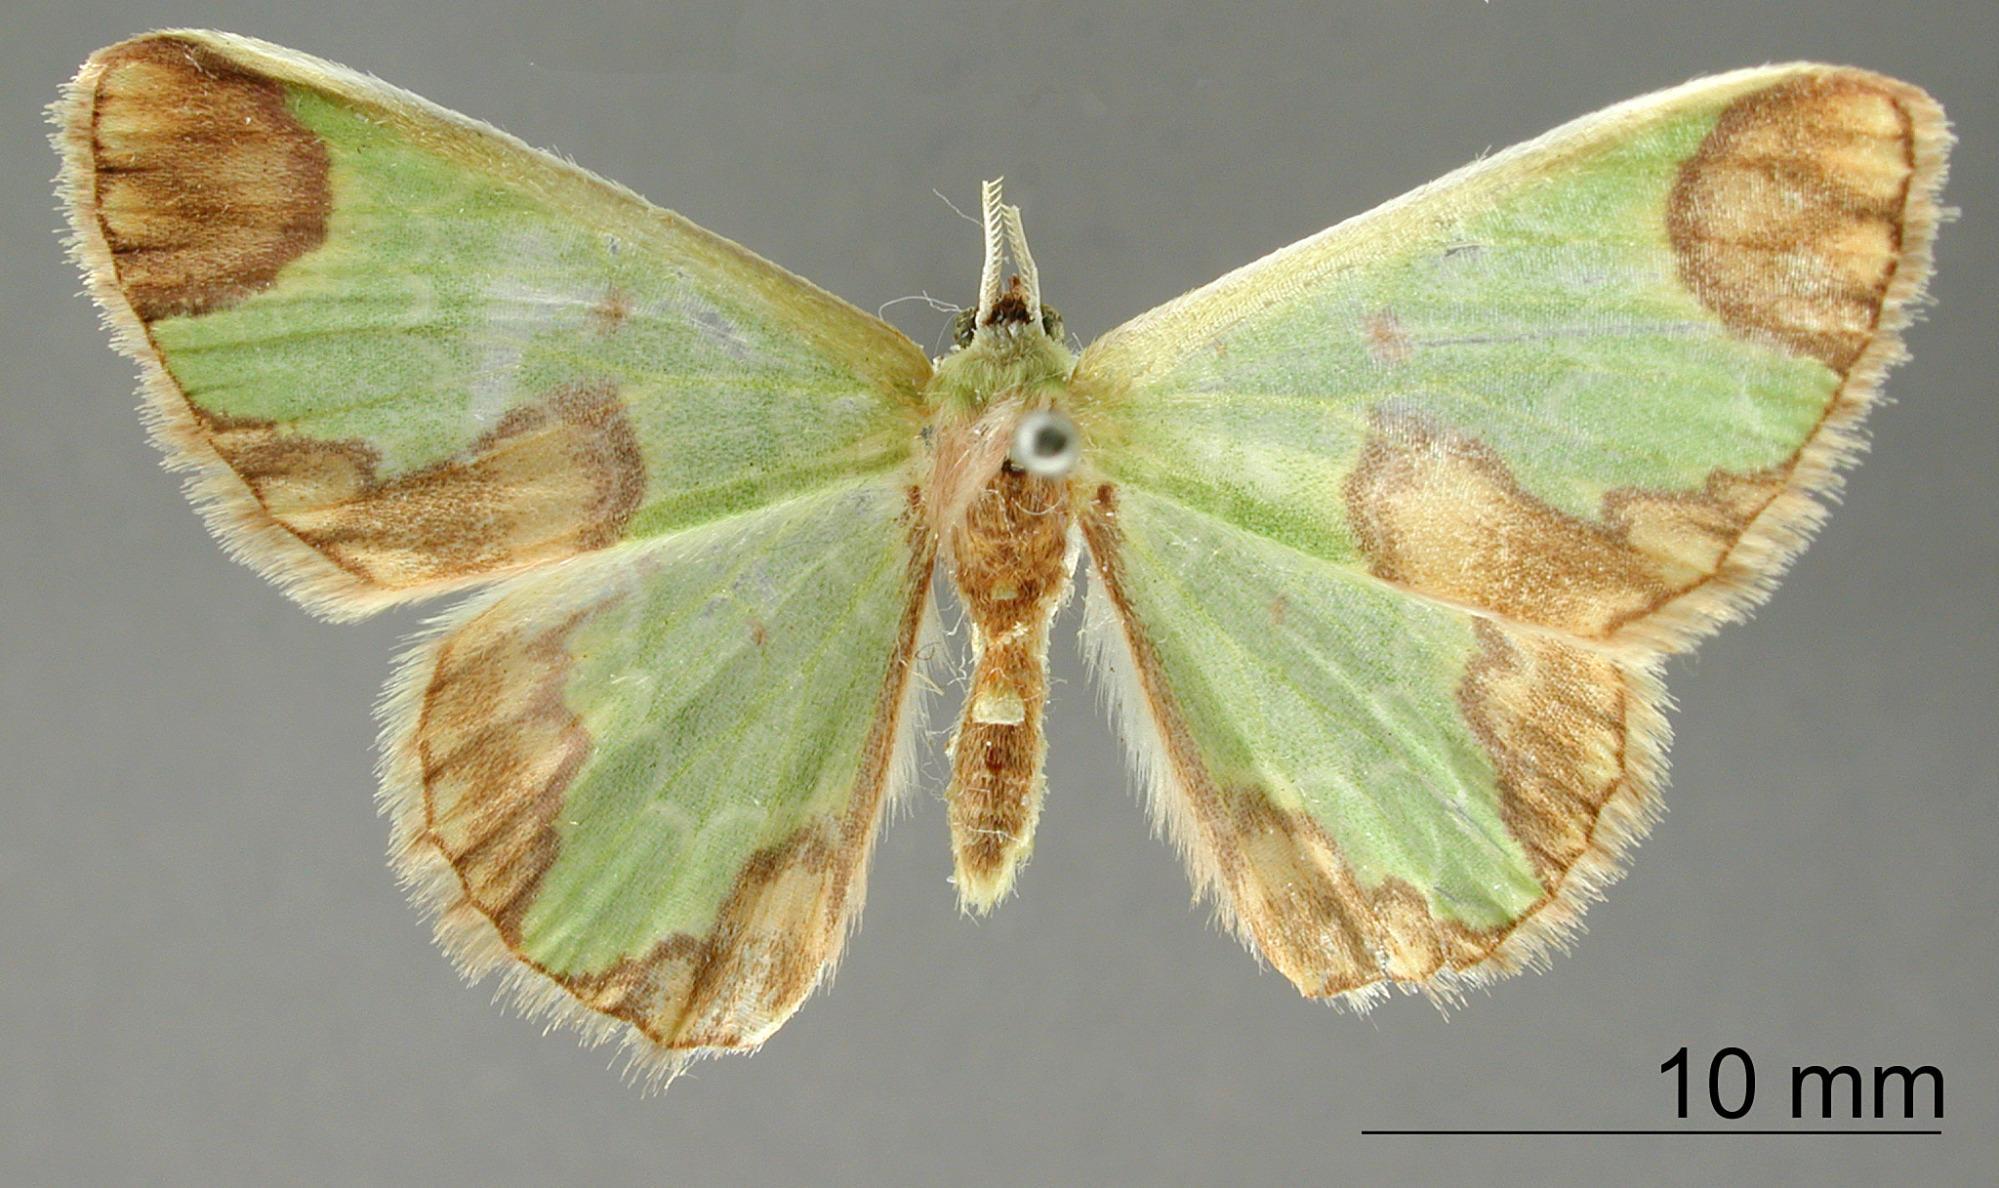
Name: Comibaena lafayaria
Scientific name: Comibaena lafayaria Dognin, 1892
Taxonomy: Animalia, Arthropoda, Insecta, Lepidoptera, Geometridae, Geometrinae
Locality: Environs de Loja, Loja, Ecuador
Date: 1891